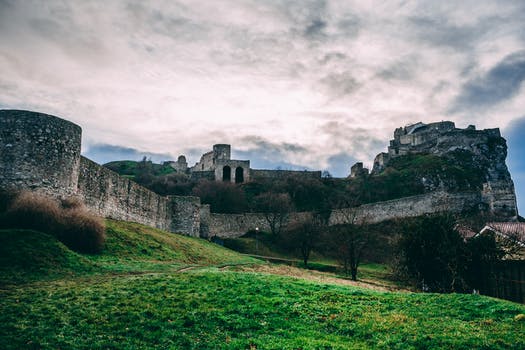
Label: No Watermark